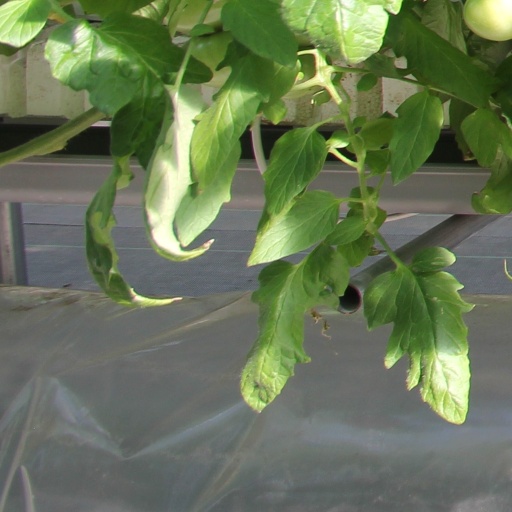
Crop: tomato